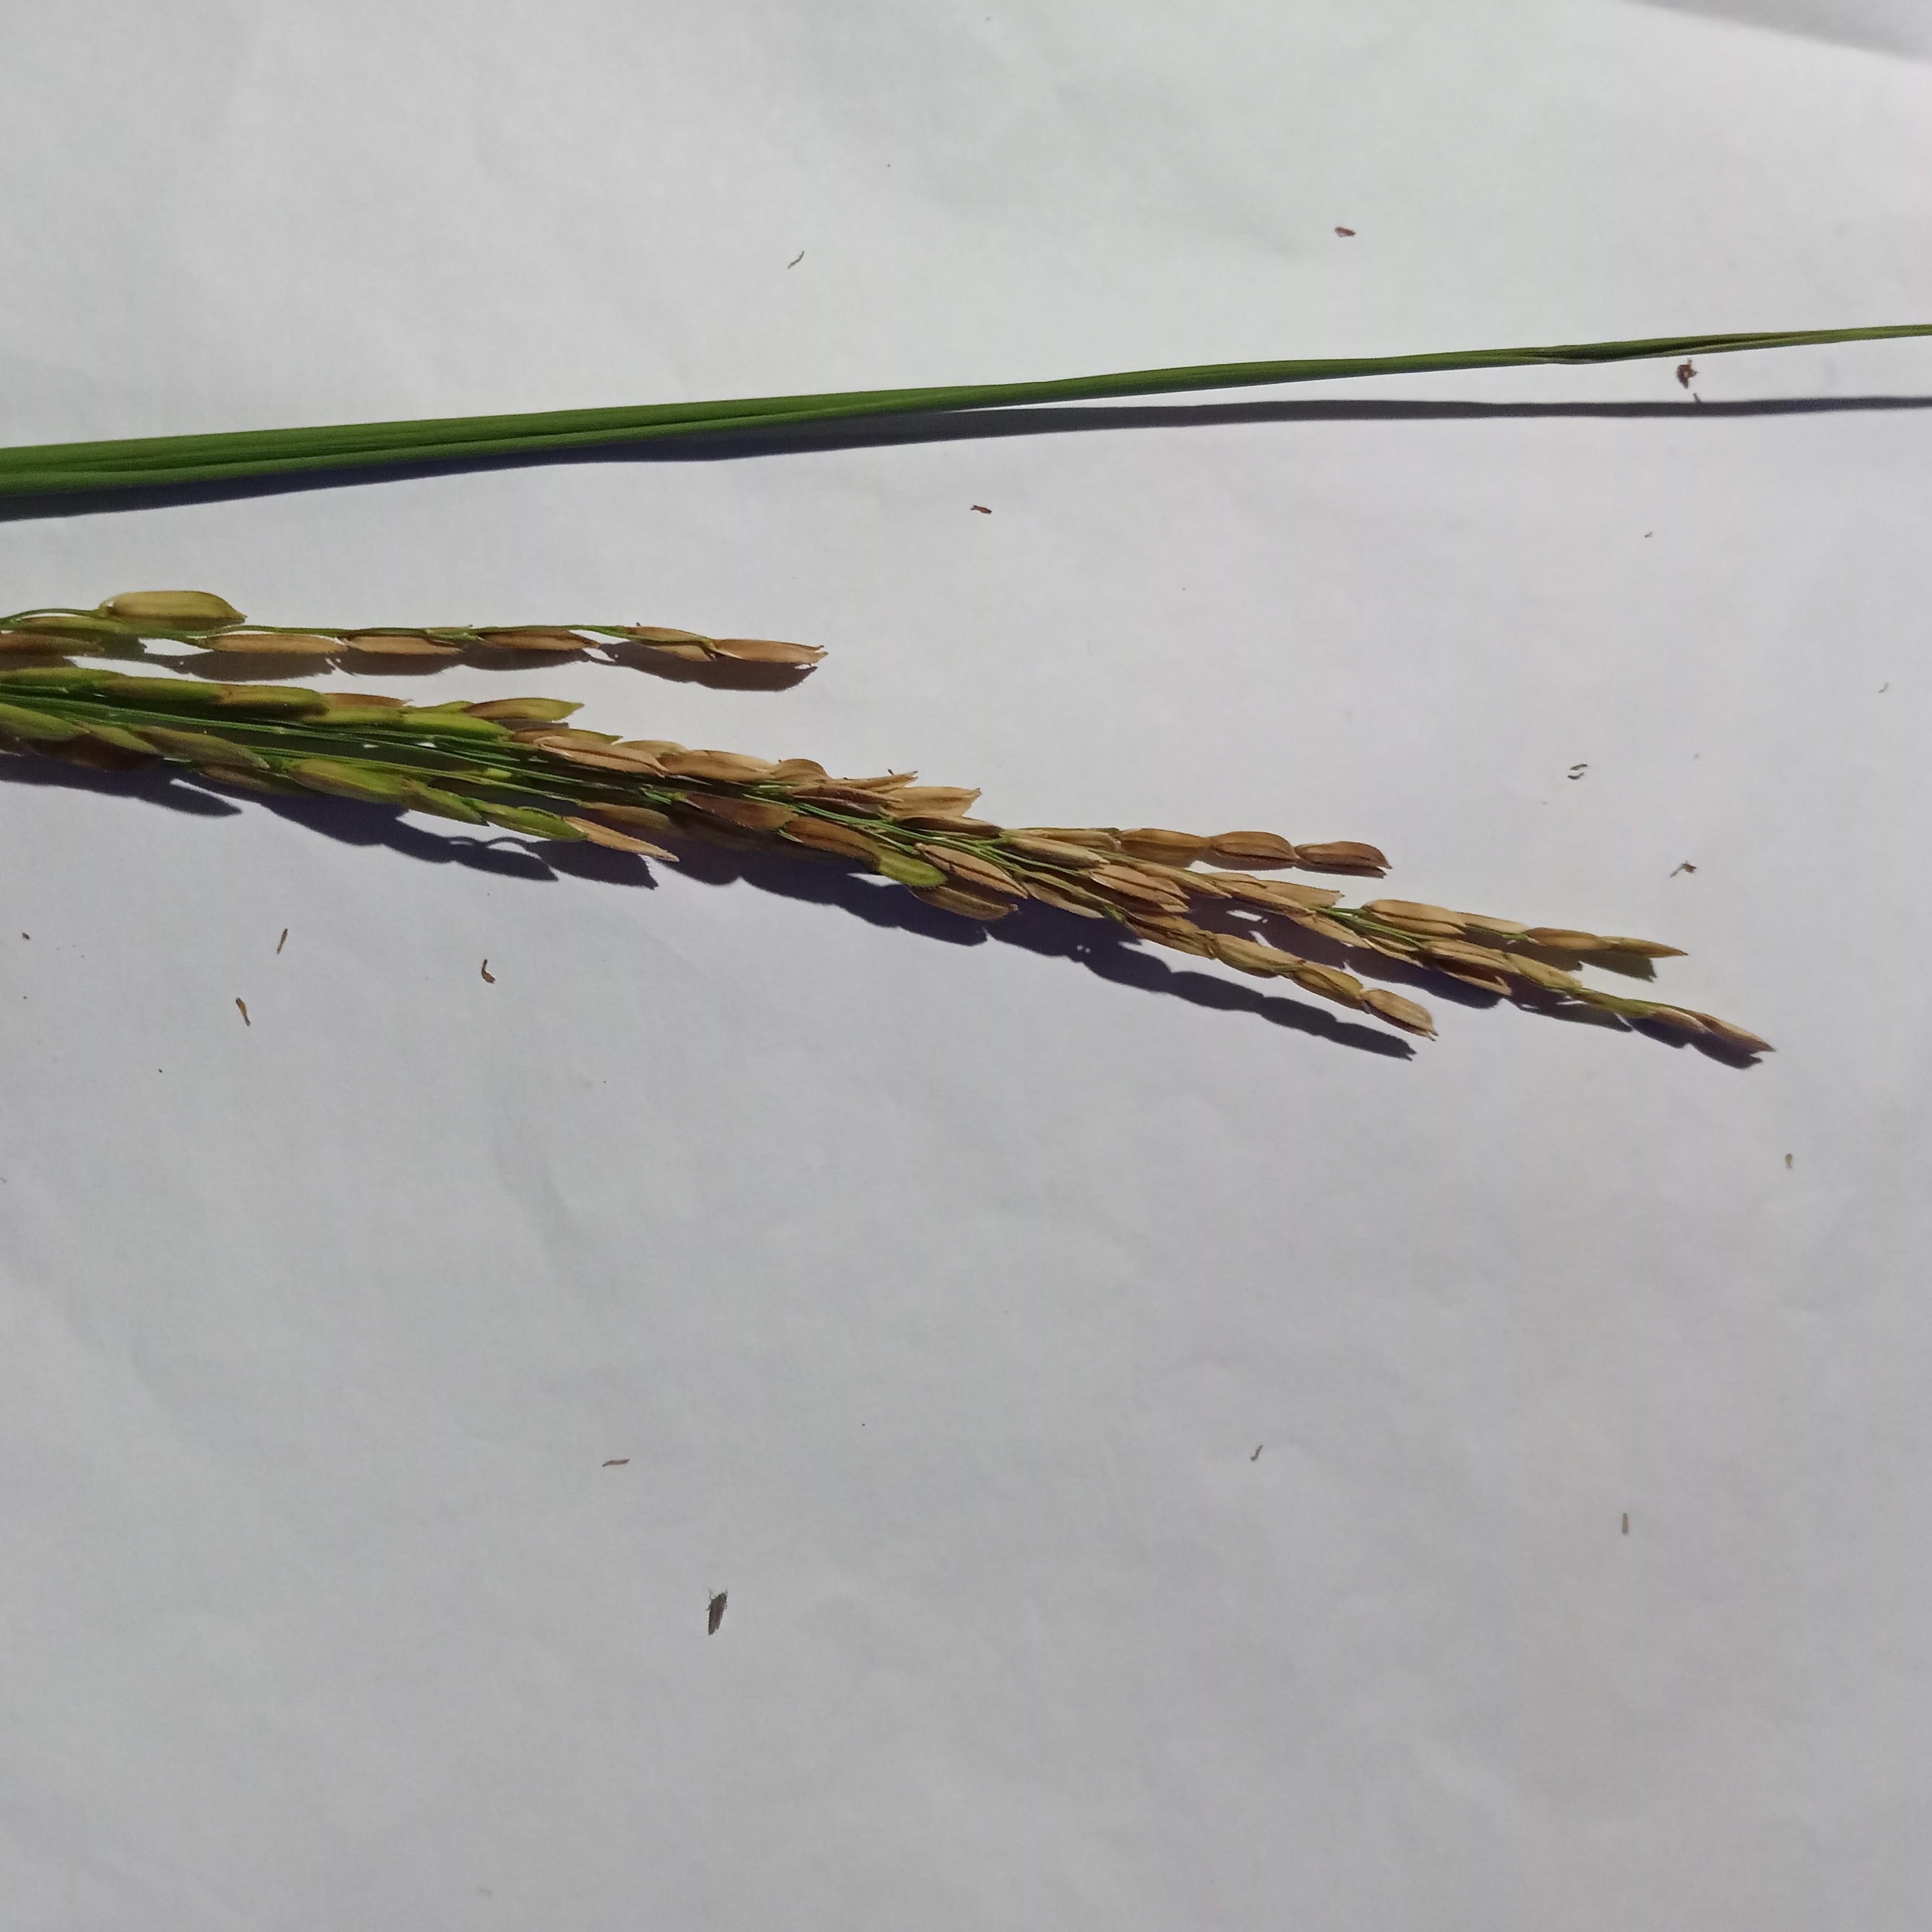
Label: Rice___Neck_Blast